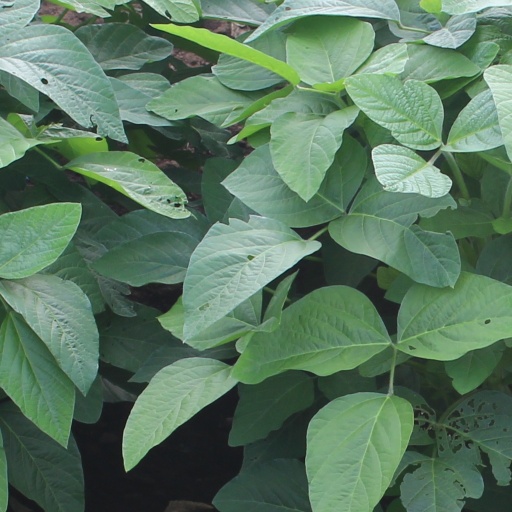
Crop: soybean